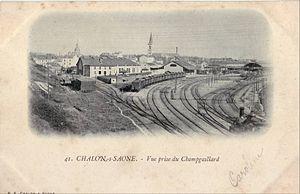
Carte postale ancienne éditée par B. F. à Chalon-s-Saône
Chalon-sur-Saône est une commune française située dans le département de Saône-et-Loire en région Bourgogne-Franche-Comté.
La ligne de Paris-Lyon à Marseille-Saint-Charles, appelée aussi « Ligne PLM » d'après le sigle de l'ancienne Compagnie des chemins de fer de Paris à Lyon et à la Méditerranée, ou encore « artère impériale » ou « ligne impériale » parce qu'elle fut empruntée par Napoléon III, est une ligne de chemin de fer de 863 km reliant les trois premières agglomérations urbaines françaises : Paris, Lyon et Marseille. Exploitée depuis 1857 par le PLM, puis après 1938 par la SNCF, elle est l'artère maîtresse du réseau ferroviaire français. Elle traverse quatre régions : Île-de-France, Bourgogne-Franche-Comté, Auvergne-Rhône-Alpes et Provence-Alpes-Côte d'Azur.
La gare de Chalon-sur-Saône est une gare ferroviaire française de la ligne de Paris-Lyon à Marseille-Saint-Charles, située sur le territoire de la commune de Chalon-sur-Saône, dans le département de Saône-et-Loire, en région Bourgogne-Franche-Comté.